18 Gramercy Park

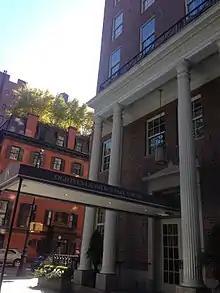

18 Gramercy Park is a 19-story residential building in Manhattan, New York City, United States. Built as a hotel in 1927 and designed by the architectural firm Murgatroyd & Ogden, it was a women's temporary residence owned by The Salvation Army from 1963 to 2008. It was then known as the Parkside Evangeline. In 2010, The Salvation Army sold the building to Eastgate Realty for US$60 million. The investors were the Zeckendorf family and Israeli billionaire Eyal Ofer.